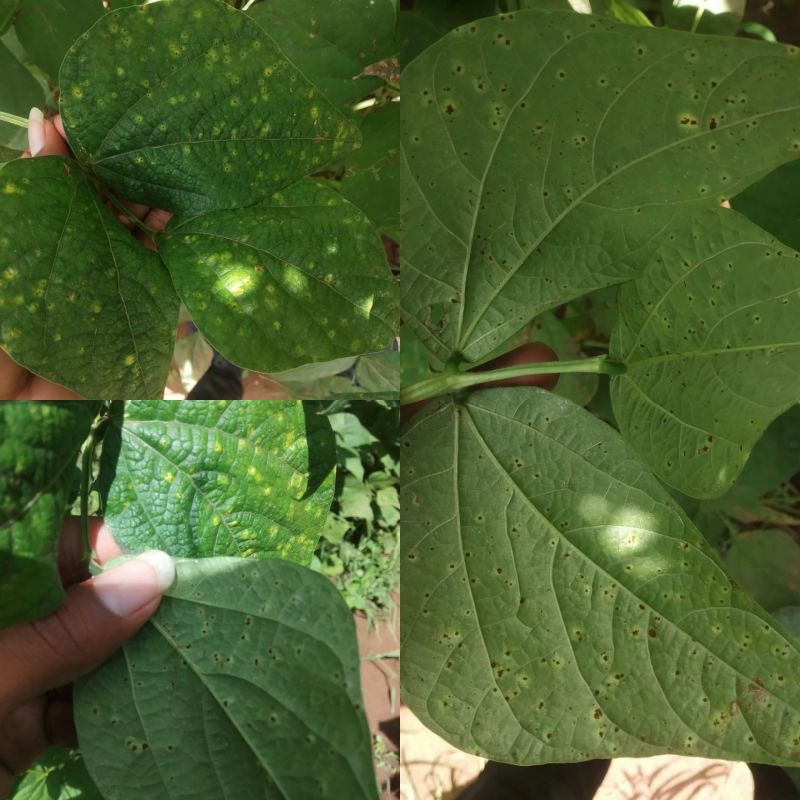
Plant: Bean
Disease: bean rust